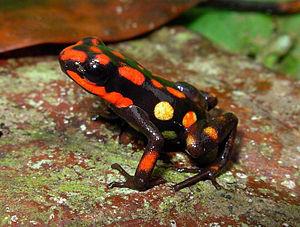
Andinobates dorisswansonae est une espèce d'amphibiens de la famille des Dendrobatidae.
Les Andes tropicales forment un ensemble biogéographique dans le nord-ouest de l'Amérique du Sud défini par Conservation International comme un point chaud de biodiversité.